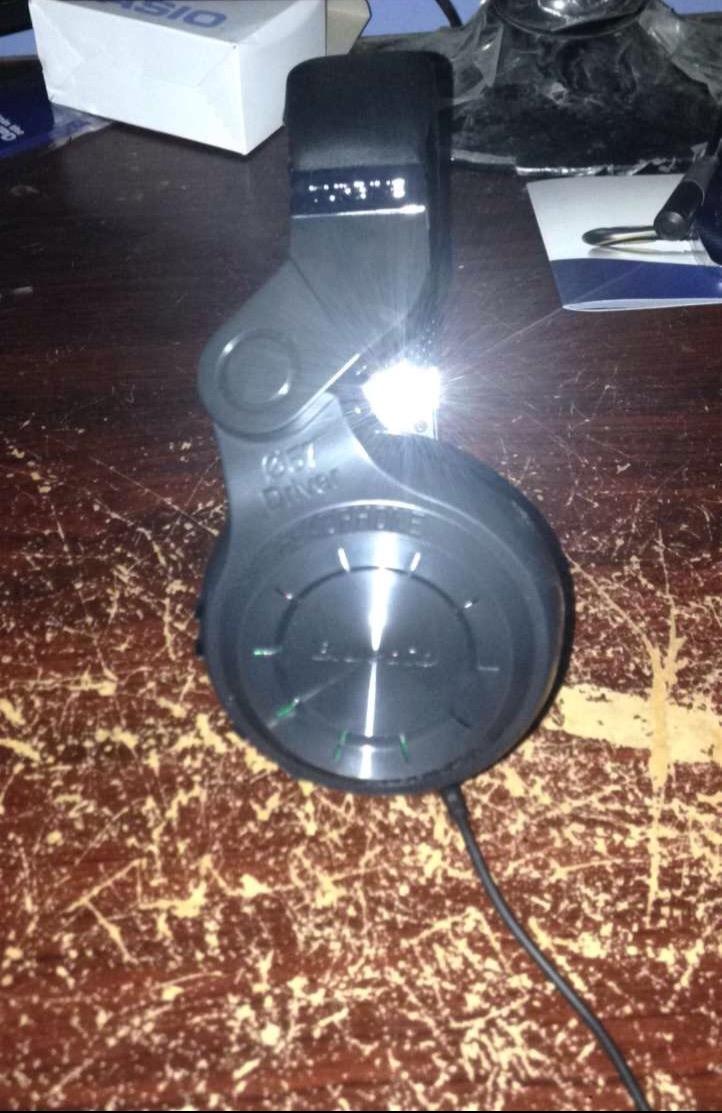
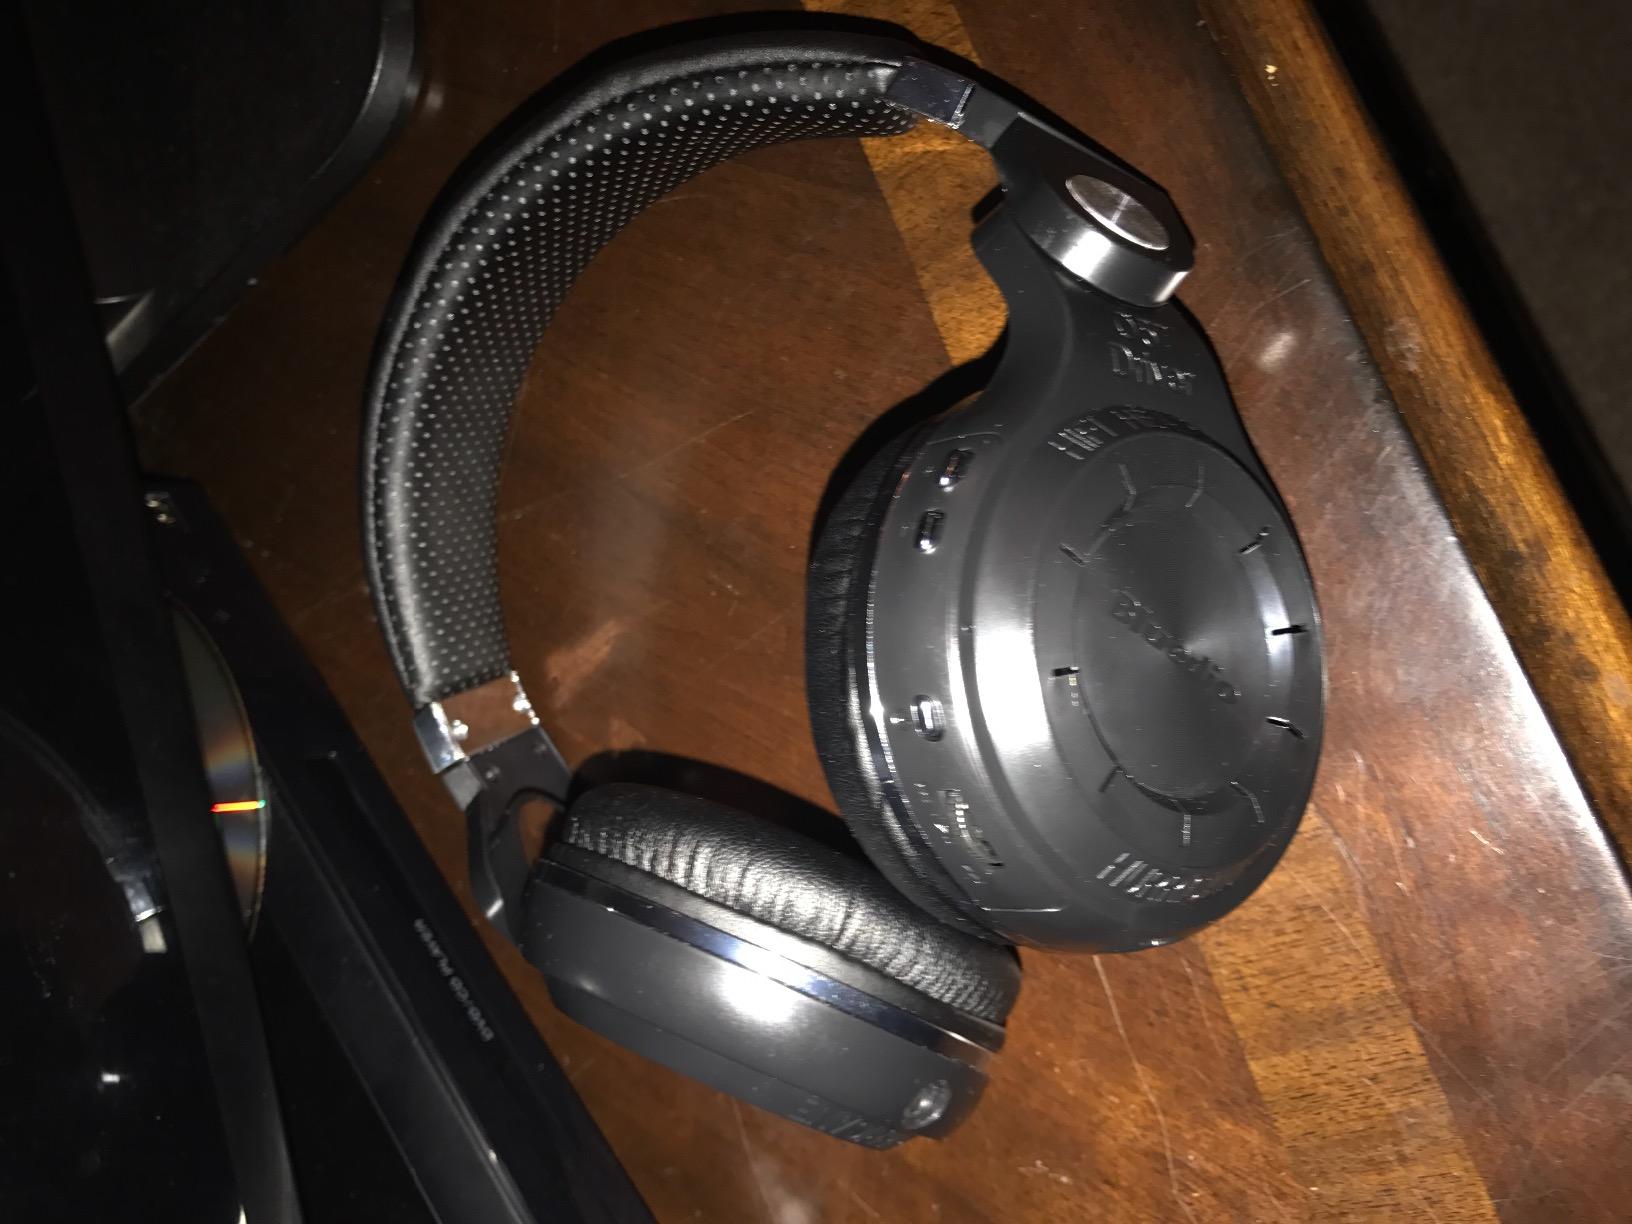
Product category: headphones
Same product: yes